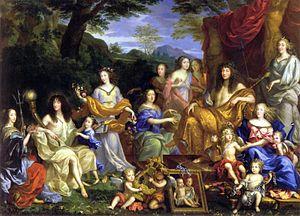
Jean Le Clerc, et un peintre d'histoire baroque caravagesque rattaché à l'école de Lorraine. Il se met au service de la République de Venise, et est aussi ambassadeur des ducs de Lorraine.
Philippe de France, fils de France, duc d'Anjou à sa naissance puis duc d'Orléans en 1660, appelé aussi Philippe d’Orléans, né le 21 septembre 1640 à Saint-Germain-en-Laye et mort le 9 juin 1701 au château de Saint-Cloud, est un prince de la famille royale française, fils de Louis XIII et d’Anne d’Autriche, et frère cadet de Louis XIV. Titré duc d'Anjou à sa naissance, il est connu sous son titre de duc d’Orléans à partir de la mort de son oncle Gaston de France en 1660 mais aussi sous l'appellation de « Monsieur », réservée au frère puîné du roi.
Jean Nocret est un peintre lorrain ayant exercé en France et au Portugal.